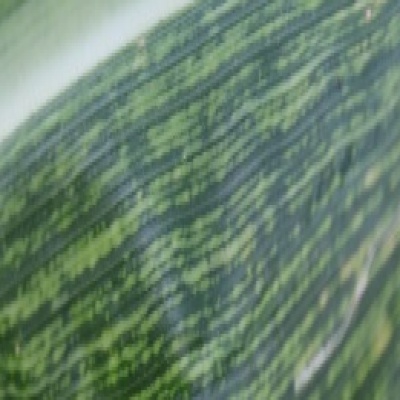
Label: Corn_(Maize)___Maize_Streak_Virus